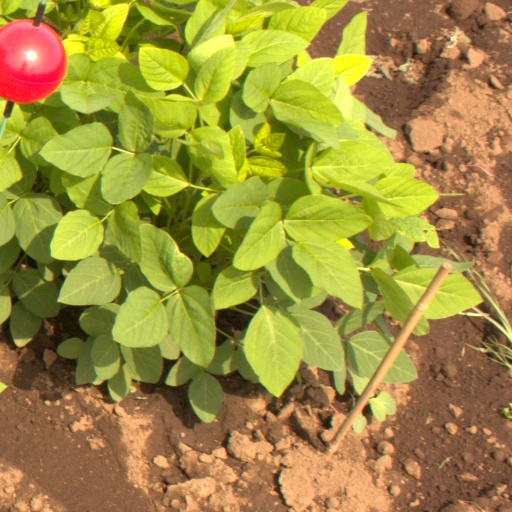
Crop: soybean